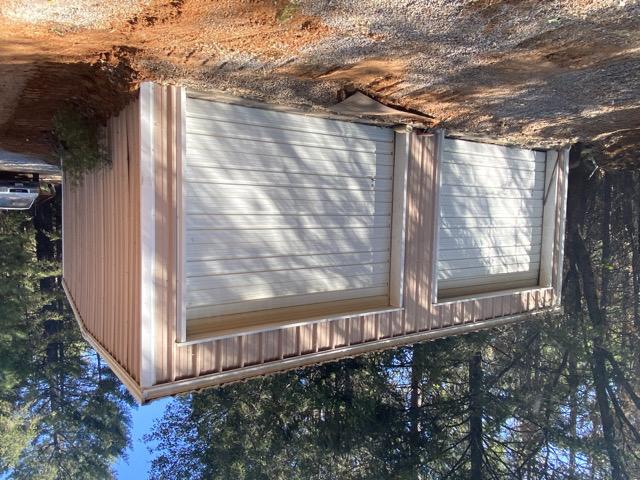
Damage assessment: affected